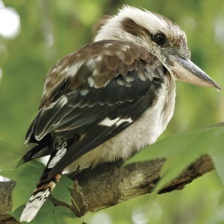
Species: KOOKABURRA
Scientific name: DACELO